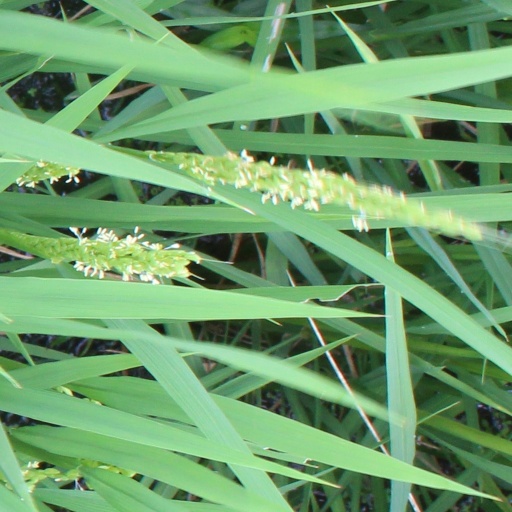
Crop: rice